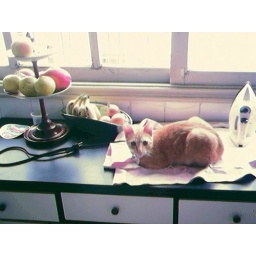
Snarf is &amp;quot;onigiri&amp;quot; in the fruits basket. (Mentioning the story in the fruits basket manga) He's so special... I love him.